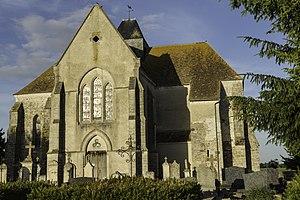
Église Saint-Pierre de La Chapelle-Lasson This building is indexed in the Base Mérimée, a database of architectural heritage maintained by the French Ministry of Culture,
L'église saint-Pierre de La Chapelle-Lasson est une église gothique construite à partir du XIIᵉ siècle, dédiée à saint Pierre et située dans la Marne.
Cet article recense les monuments historiques de la Marne, en France.